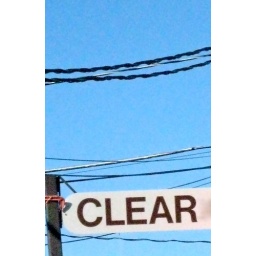
the sign said "clearance" but the sky above it was so blue